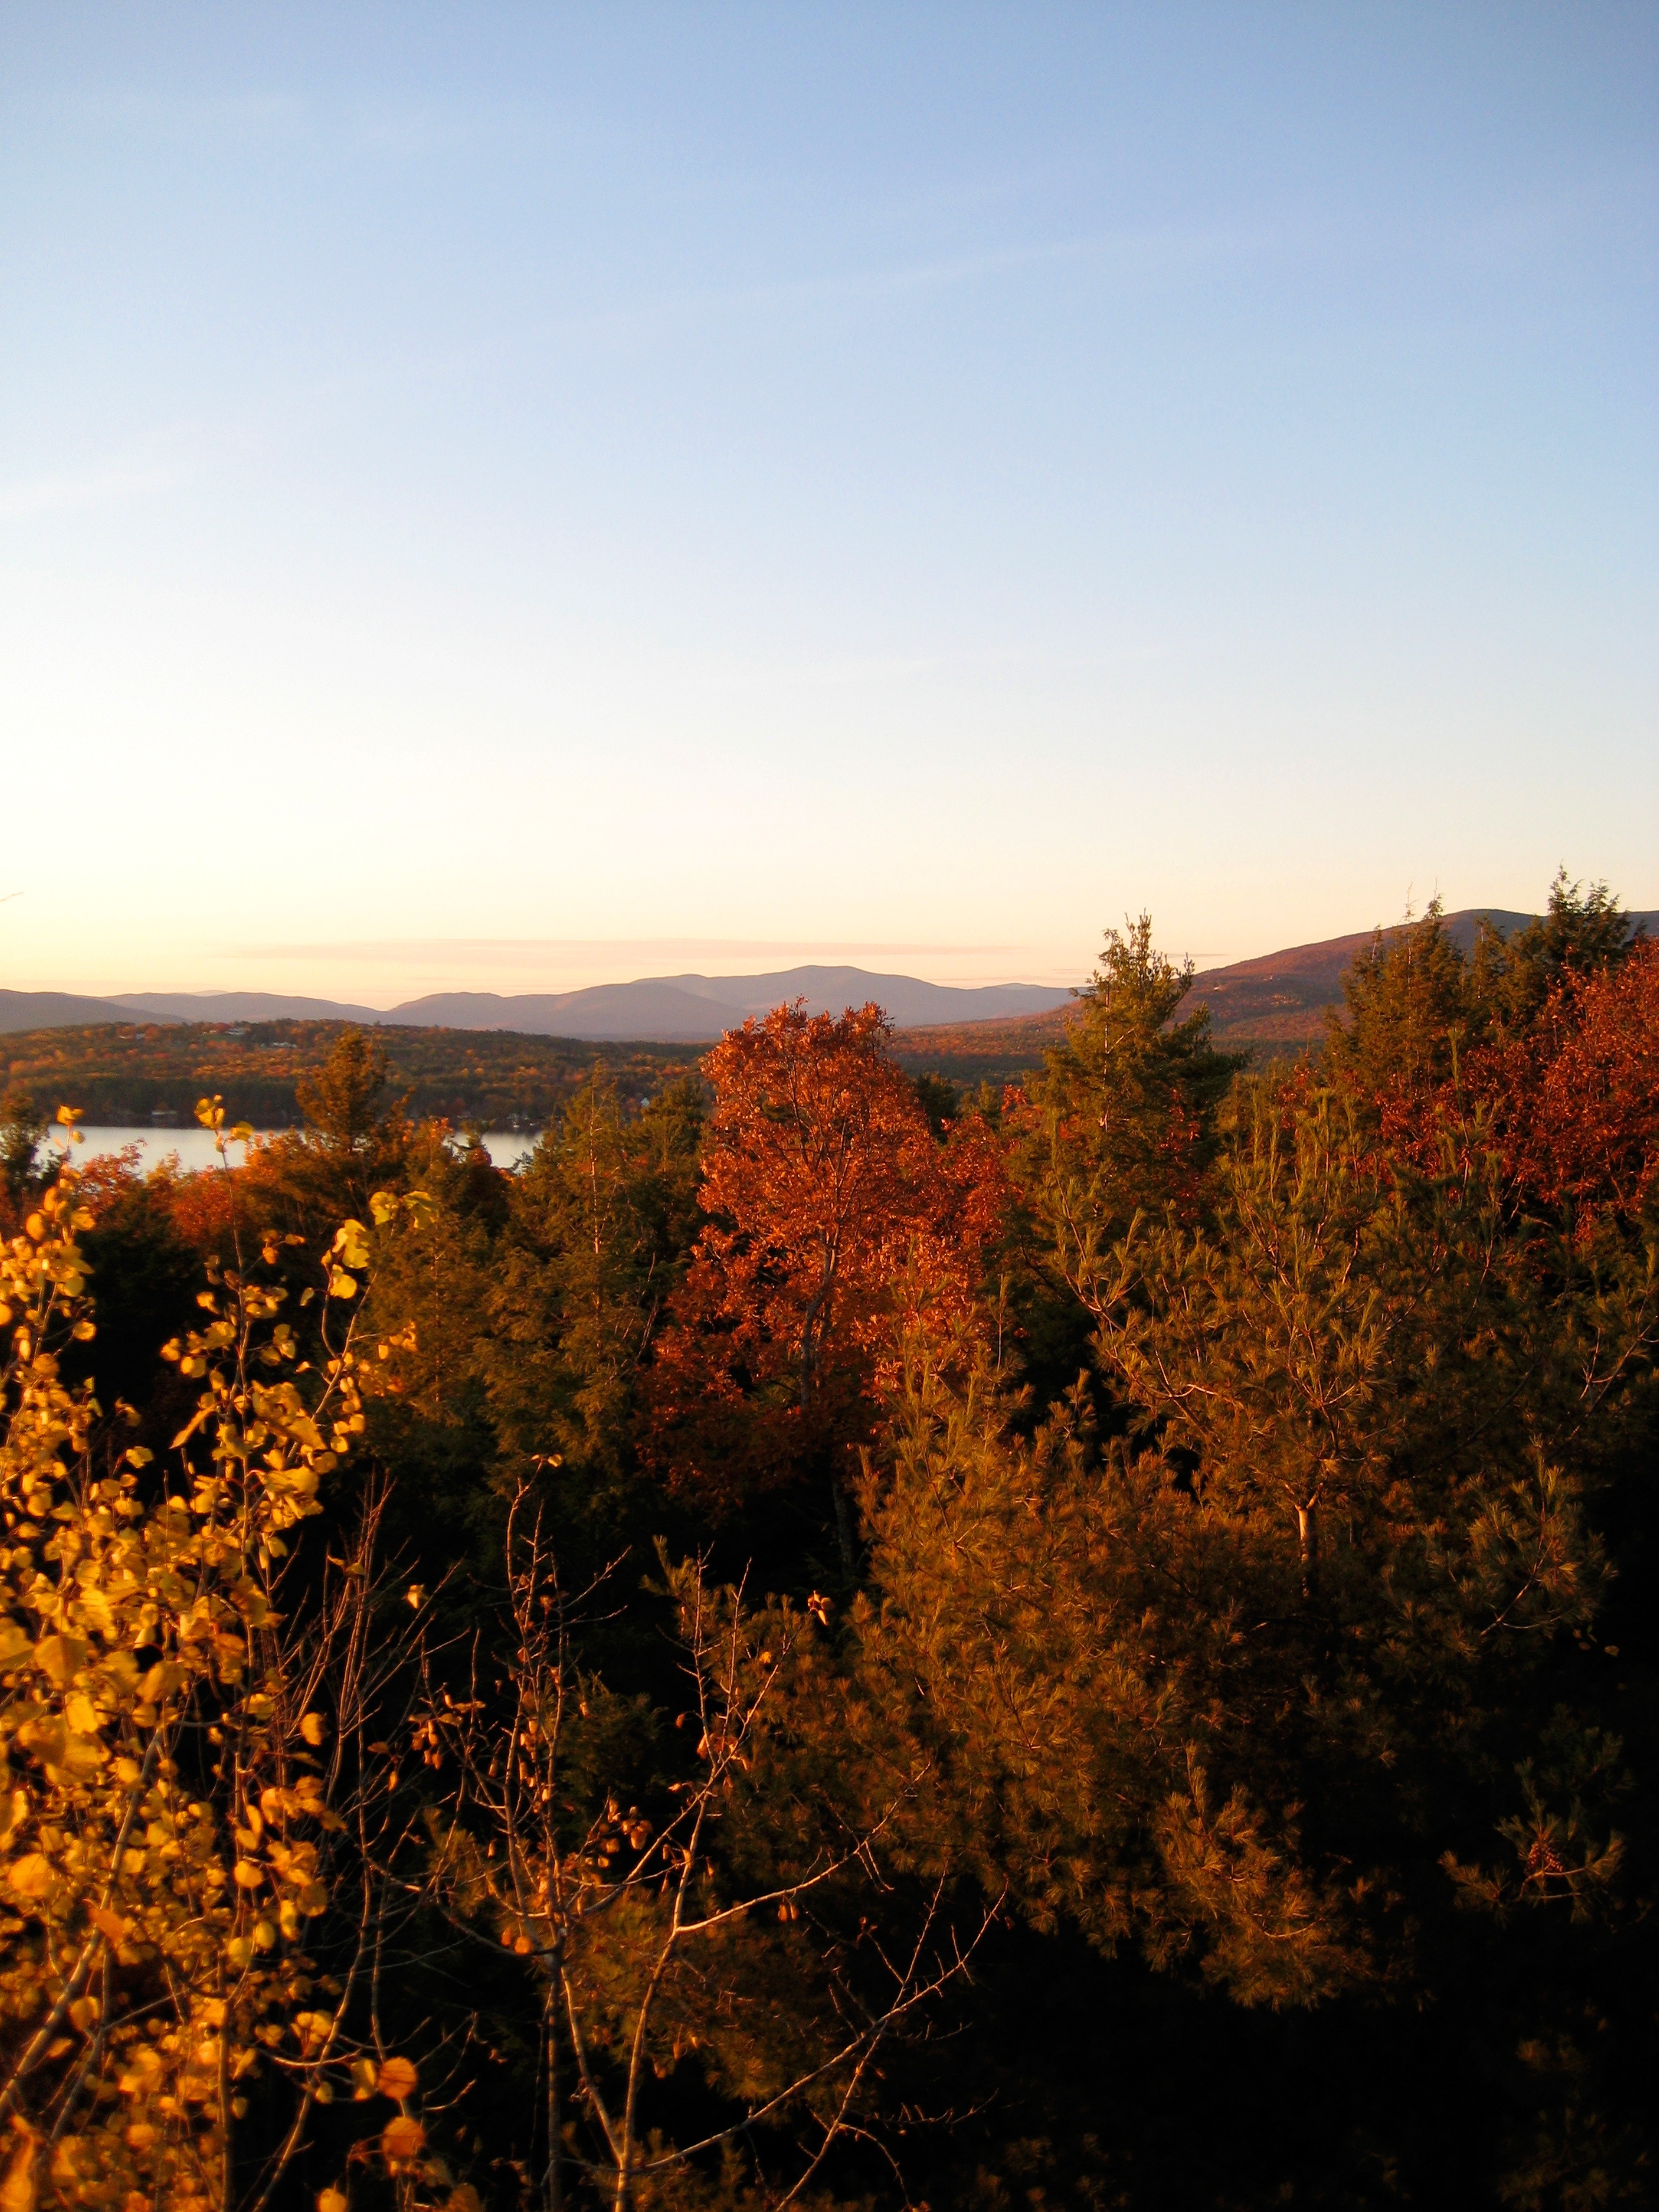
landscape, tree, nature, forest, wilderness, mountain, plant, sunrise, sunset, sunlight, morning, leaf, fall, hill, lake, view, dawn, dusk, foliage, evening, reflection, scenic, autumn, colorful, season, ecology, trees, leaves, sunny, hills, mountains, rural area, natural environment, atmospheric phenomenon, woody plant, mountainous landforms